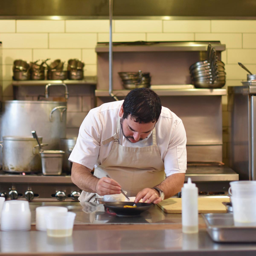
professor focuses on plating a dish